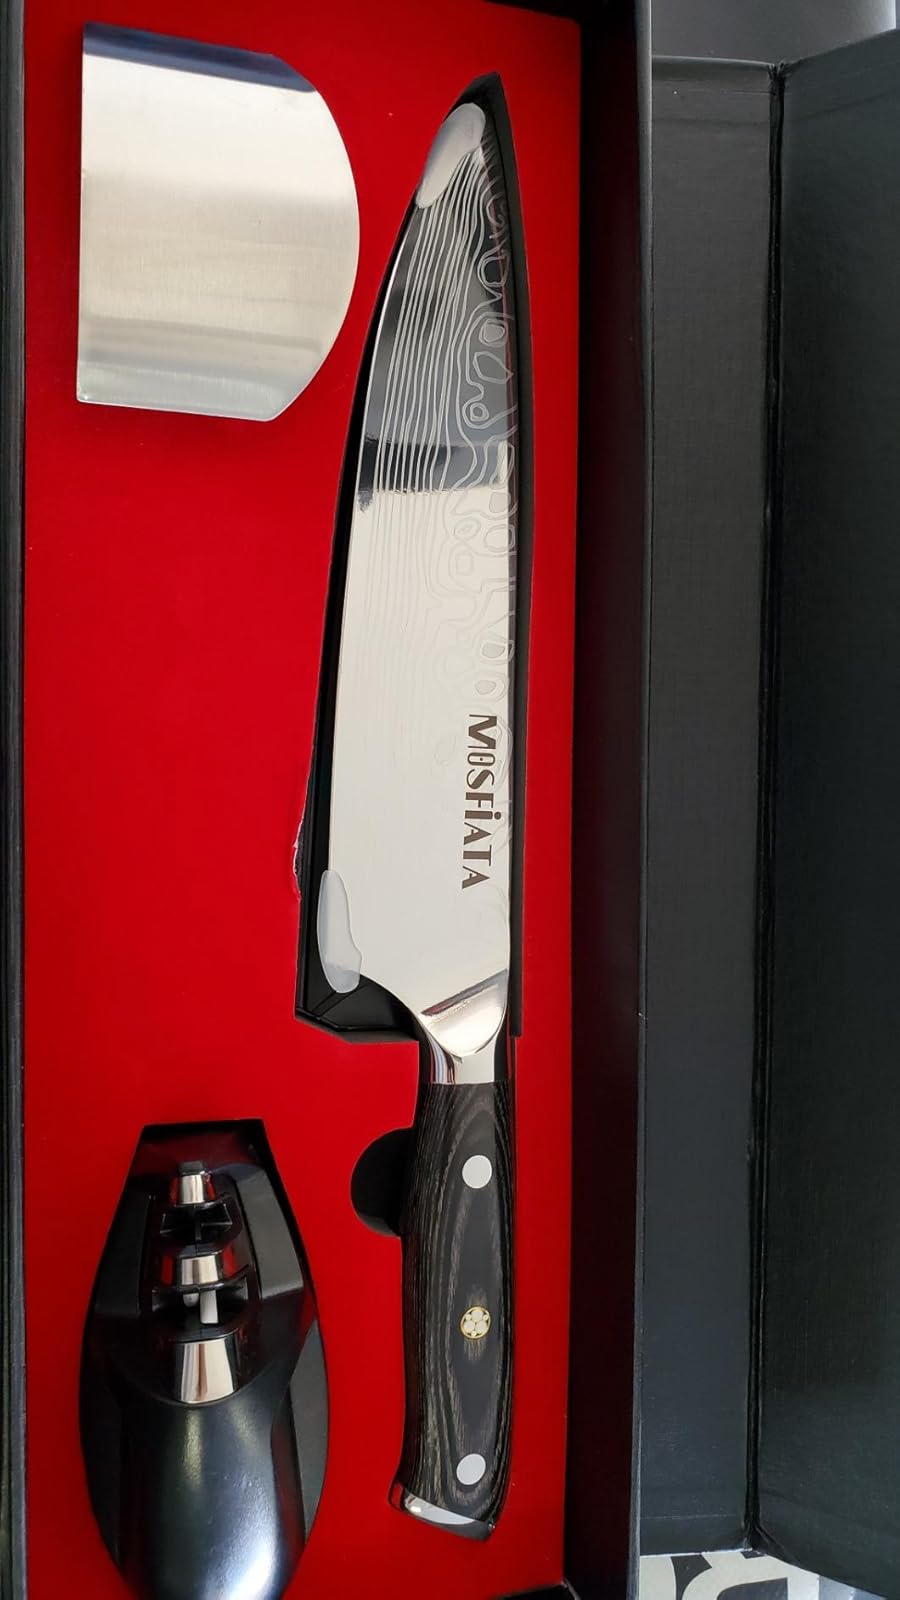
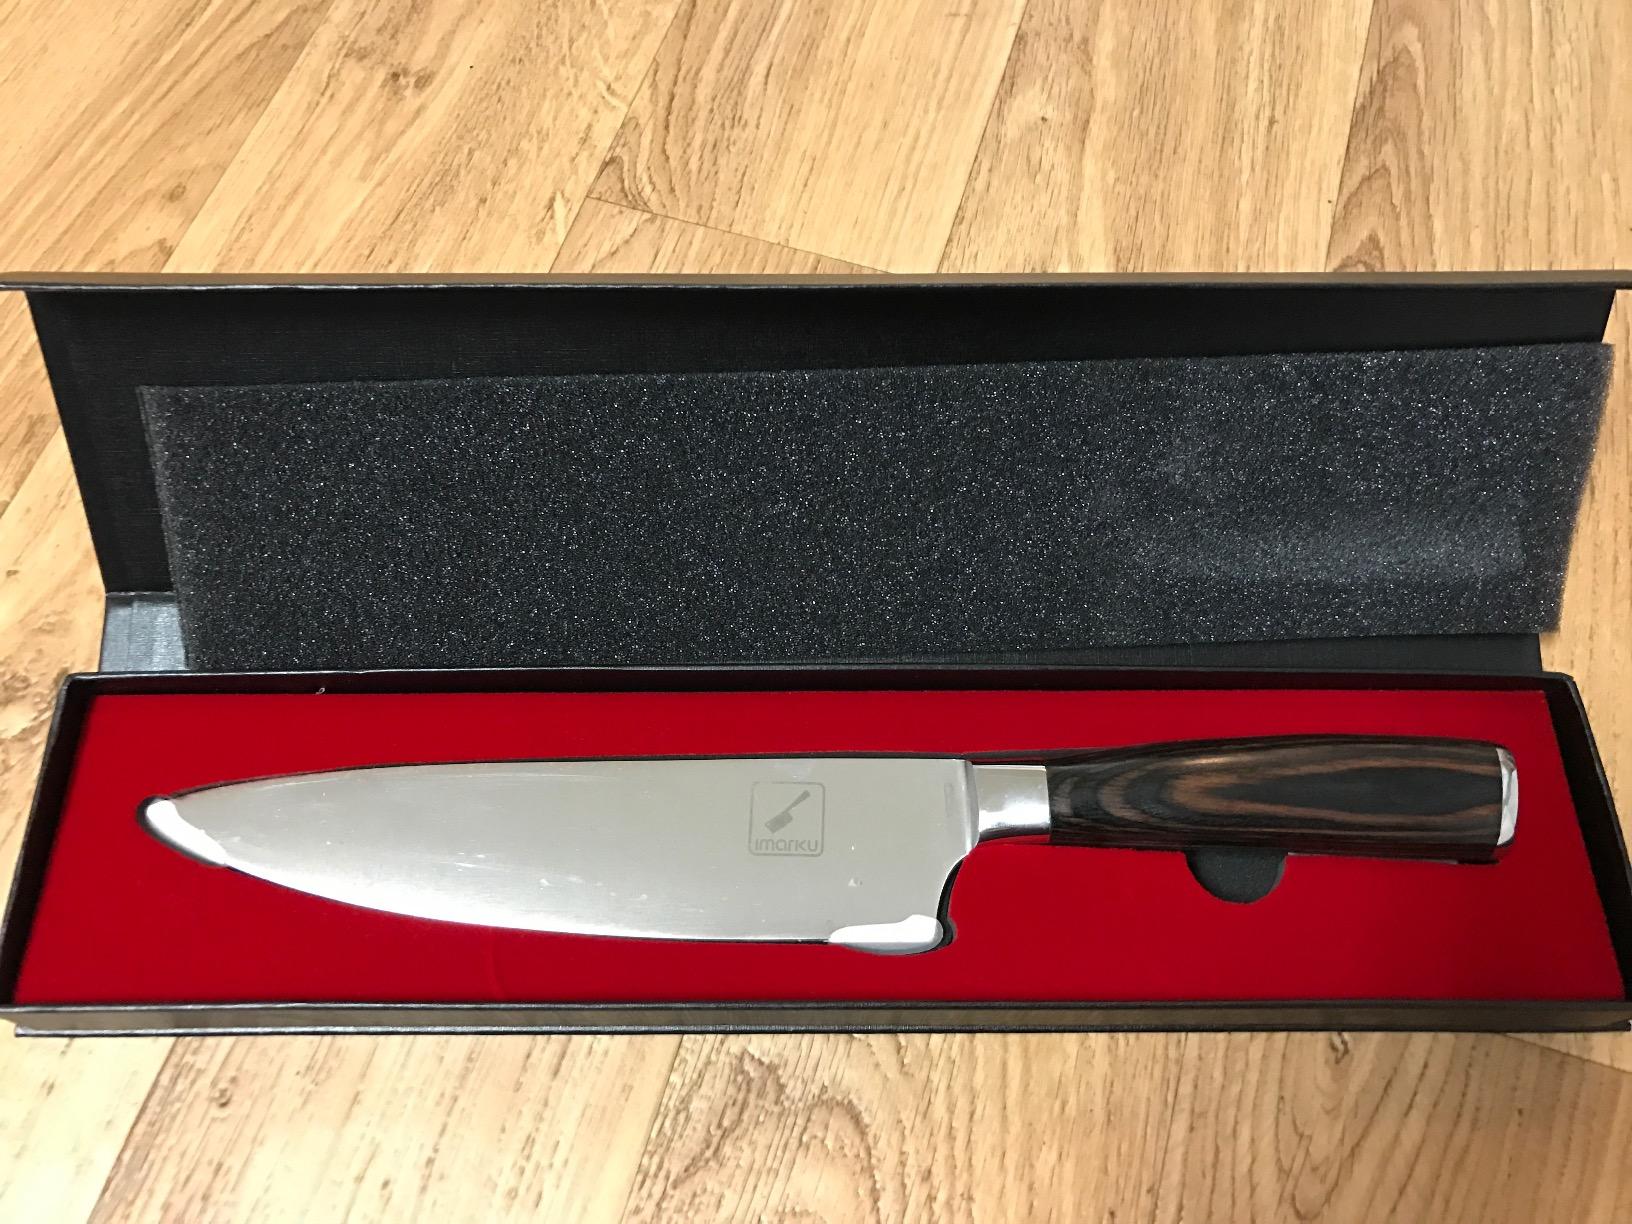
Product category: items_knife
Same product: no